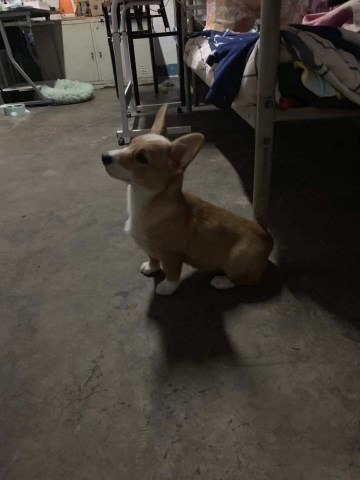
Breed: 2909-n000116-Cardigan